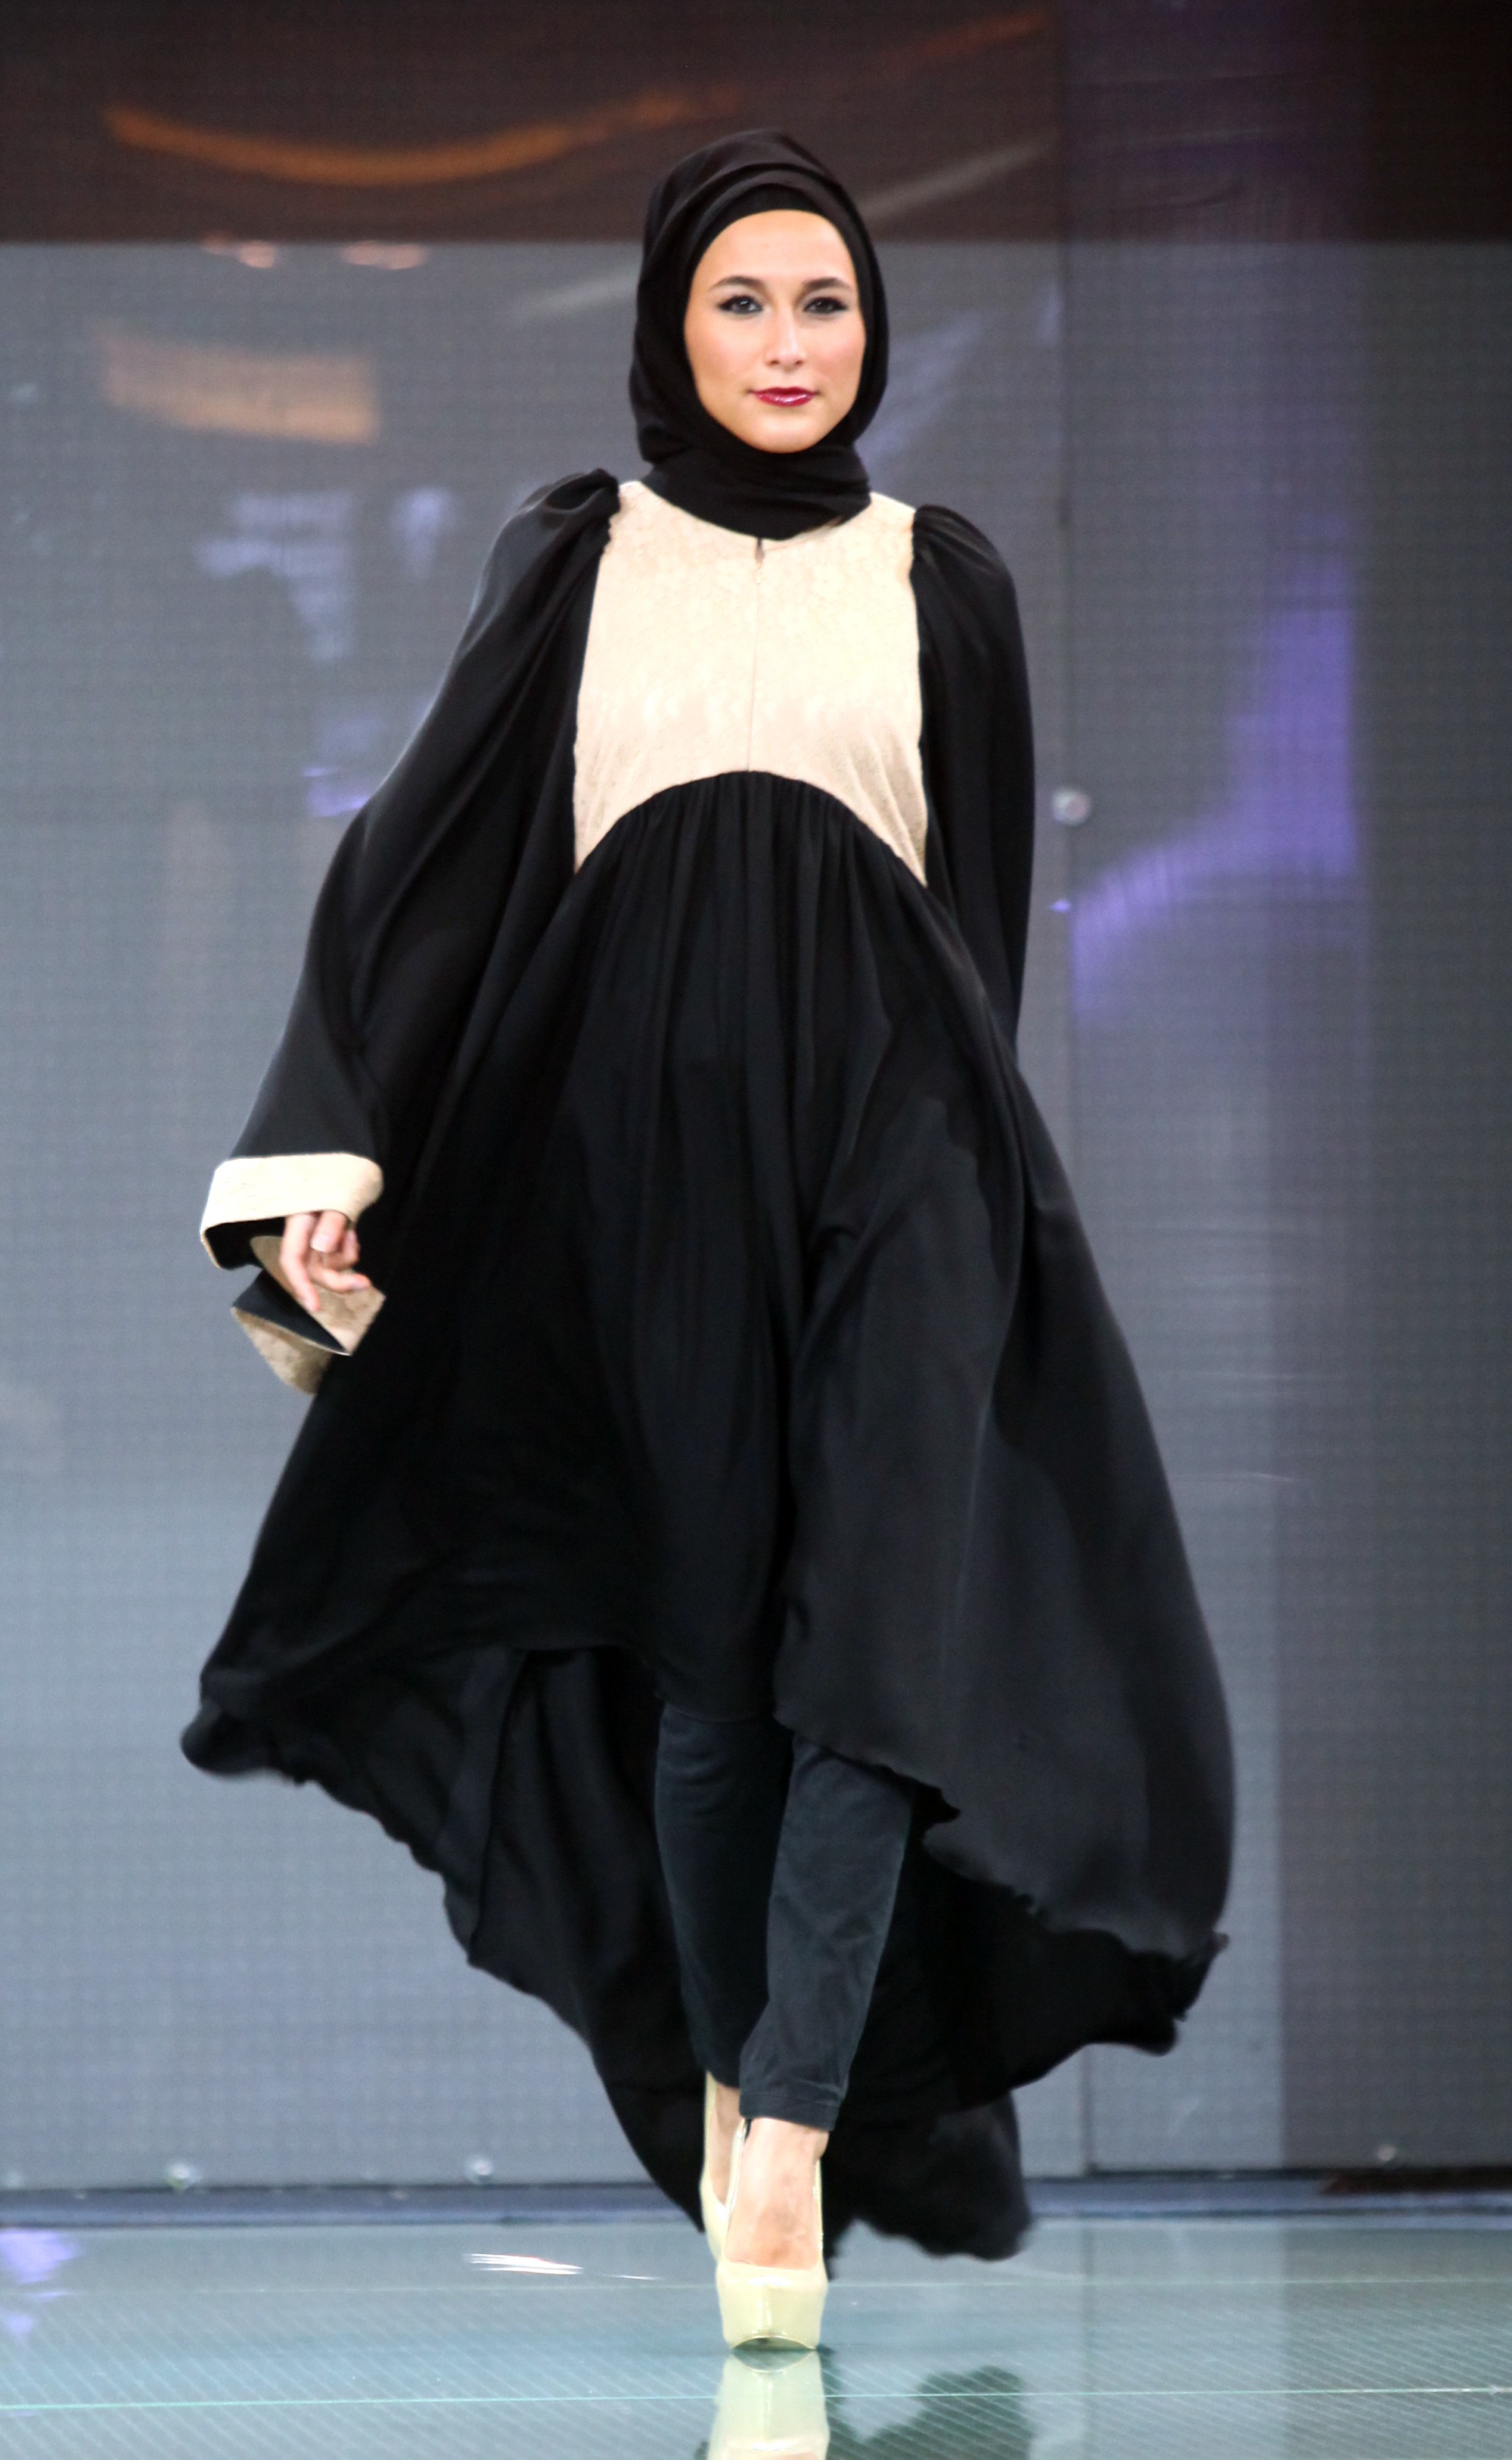
girl, woman, female, model, spring, collection, fashion, clothing, catwalk, designer, dress, design, women, runway, style, elegant, clothes, elegance, wear, gorgeous, stylish, vogue, fashionable, fashion design, fashion show